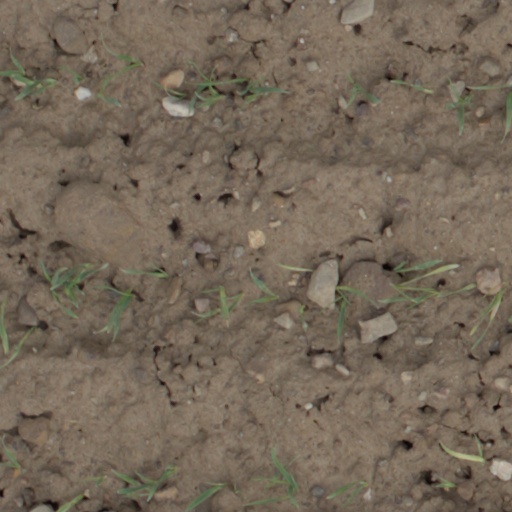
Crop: wheat